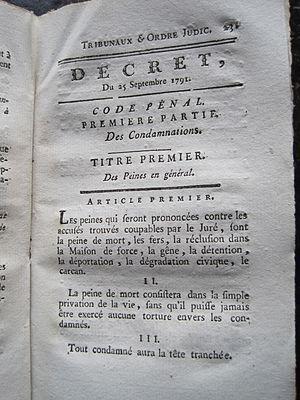
Code National, ou recueil de tous les Décrets de l'Assemblée Nationale, rangés par ordre de matières, avec un extrait des motions dont la connaissance est nécessaire pour l'intelligence des décrets et détails historiques et politiques sur chaque partie changée par le nouveau régime ... Depuis le 4 mai 1789 jusqu'à présent. XIIIème Partie, contenant la suite du chapitre VIII, ou supplément aux tribunaux &amp
La gêne est une ancienne peine du droit français, définie dans le Code pénal de 1791, maintenue dans le Code des délits et des peines de l’an IV, et finalement supprimée par le Code pénal napoléonien de 1810.